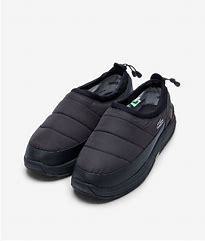
Brand: Suicoke
Model: 100